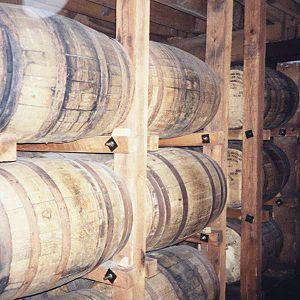
La cuisine des États-Unis est extrêmement diversifiée et difficile à définir, les États-Unis ayant attiré des immigrants du monde entier, apportant chacun leur culture et leurs goûts culinaires.
Le Tennessee whisky est un type de whisky américain. Il est généralement similaire au bourbon, avec un moût d'au moins 70% de maïs, de seigle et d'orge malté et vieilli pendant au moins deux ans dans des fûts de chêne noircis à la fumée.
Whisky ou whiskey est le nom générique d'un ensemble d'eaux-de-vie fabriquées par distillation de céréales maltées ou non maltées. L'origine du whisky est encore aujourd'hui sujette à controverses entre Écossais et Irlandais, chacun y allant de sa preuve la plus ancienne. Par la suite, le whisky a été exporté vers le Nouveau Monde. Depuis le début du XXᵉ siècle, des distilleries se sont développées au Japon, puis dans le reste du monde plus récemment.